List of specialist Churchill tank variants

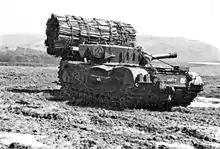
Churchill AVRE with fascine on tilt-forward cradle. This particular example is a post-WW2 AVRE on the MK VII chassis.

Proposed by a Canadian engineer as a result of experience from the Dieppe Raid, the Assault Vehicle Royal Engineers (AVRE) was a Churchill Mark III or IV equipped with the "Mortar, Recoiling Spigot, Mark II" (or "Petard"), a spigot mortar that throws the Bomb Demolition Number 1 ("Flying dustbin") with a 28-pound high-explosive warhead. The Petard, developed by MD1, was designed for the quick levelling of fortifications. The Petard was reloaded by traversing the turret to point front, slightly to the left, with the barrel directly over the co-driver's sliding hatch. The regular two piece co-driver's hatch was plated over, and a small sliding hatch was installed to allow access to the Petard. The Petard barrel would then be 'broken' vertically, and the co-driver would slide open his hatch. The co-driver would then push the projectile into the barrel. The barrel would then be closed, the Petard traversed back down, and the turret rotated back to its original position. The co-driver's hands were briefly exposed during the process.